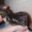
Label: cat